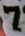
Number: 7